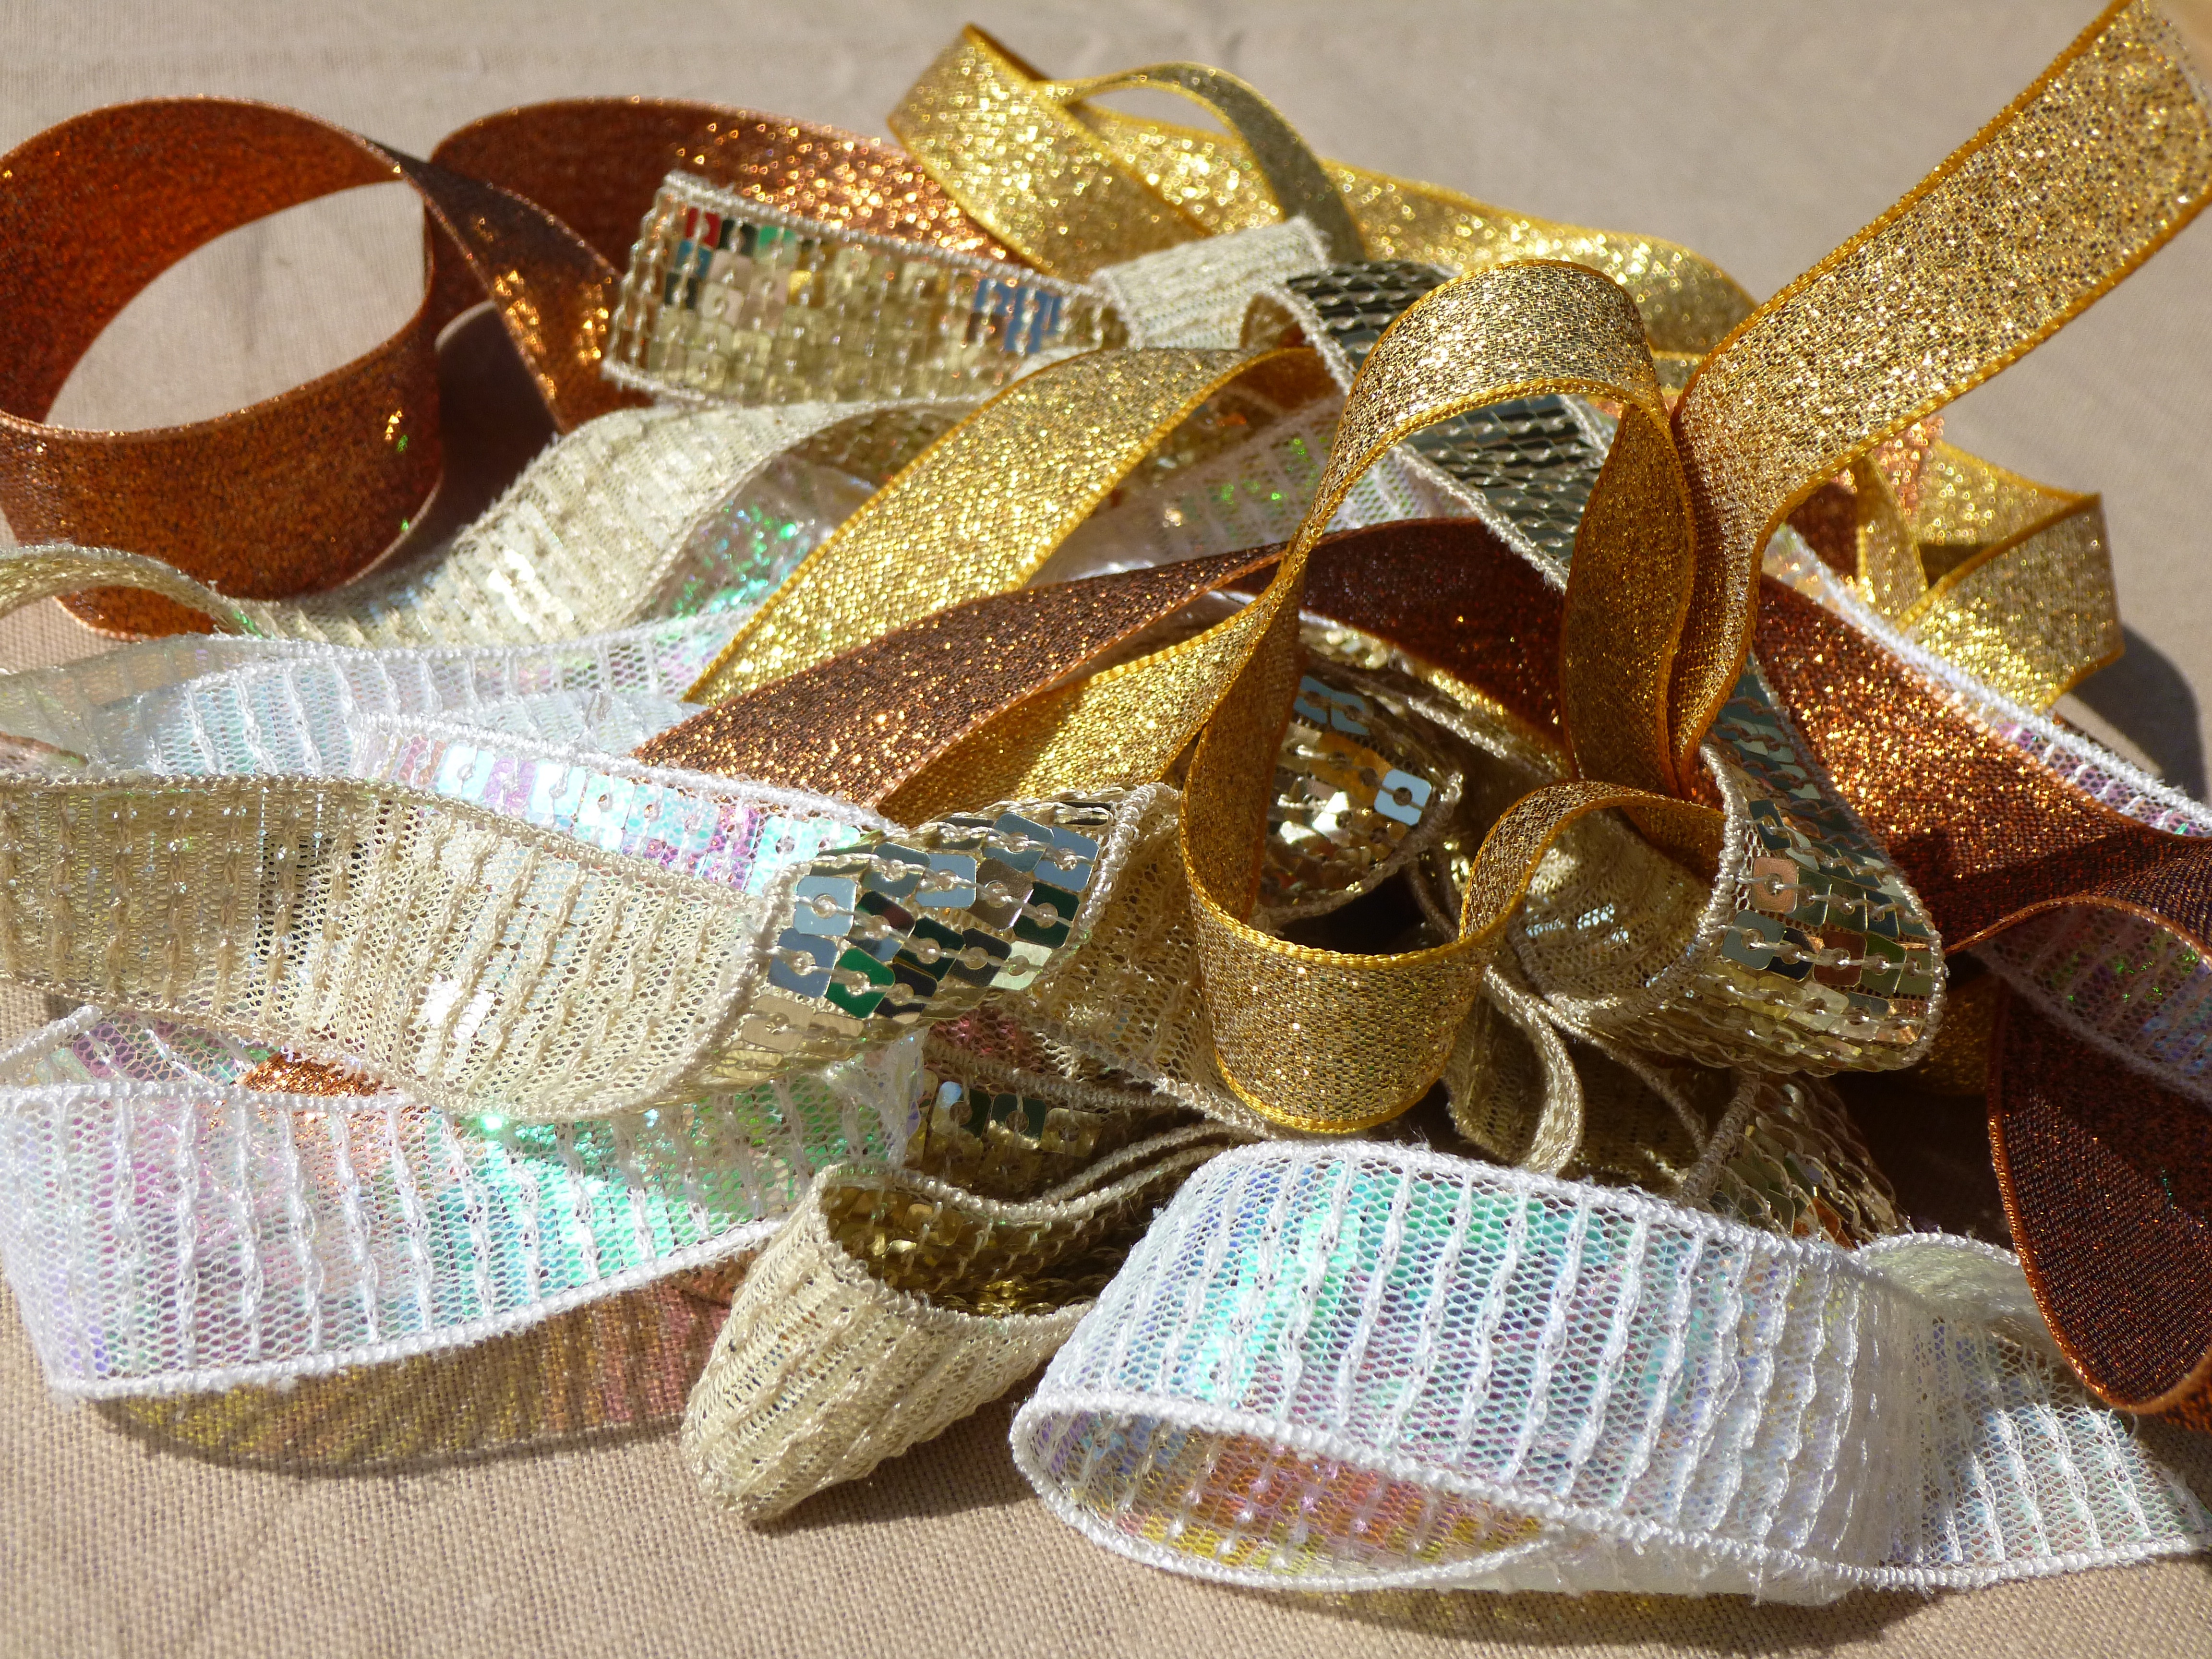
ribbon, sewing, sew, christmas decoration, art, haberdashery, fashion accessory, trims, gold ribbon